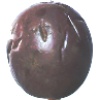
Label: Passion Fruit 1